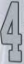
Number: 4